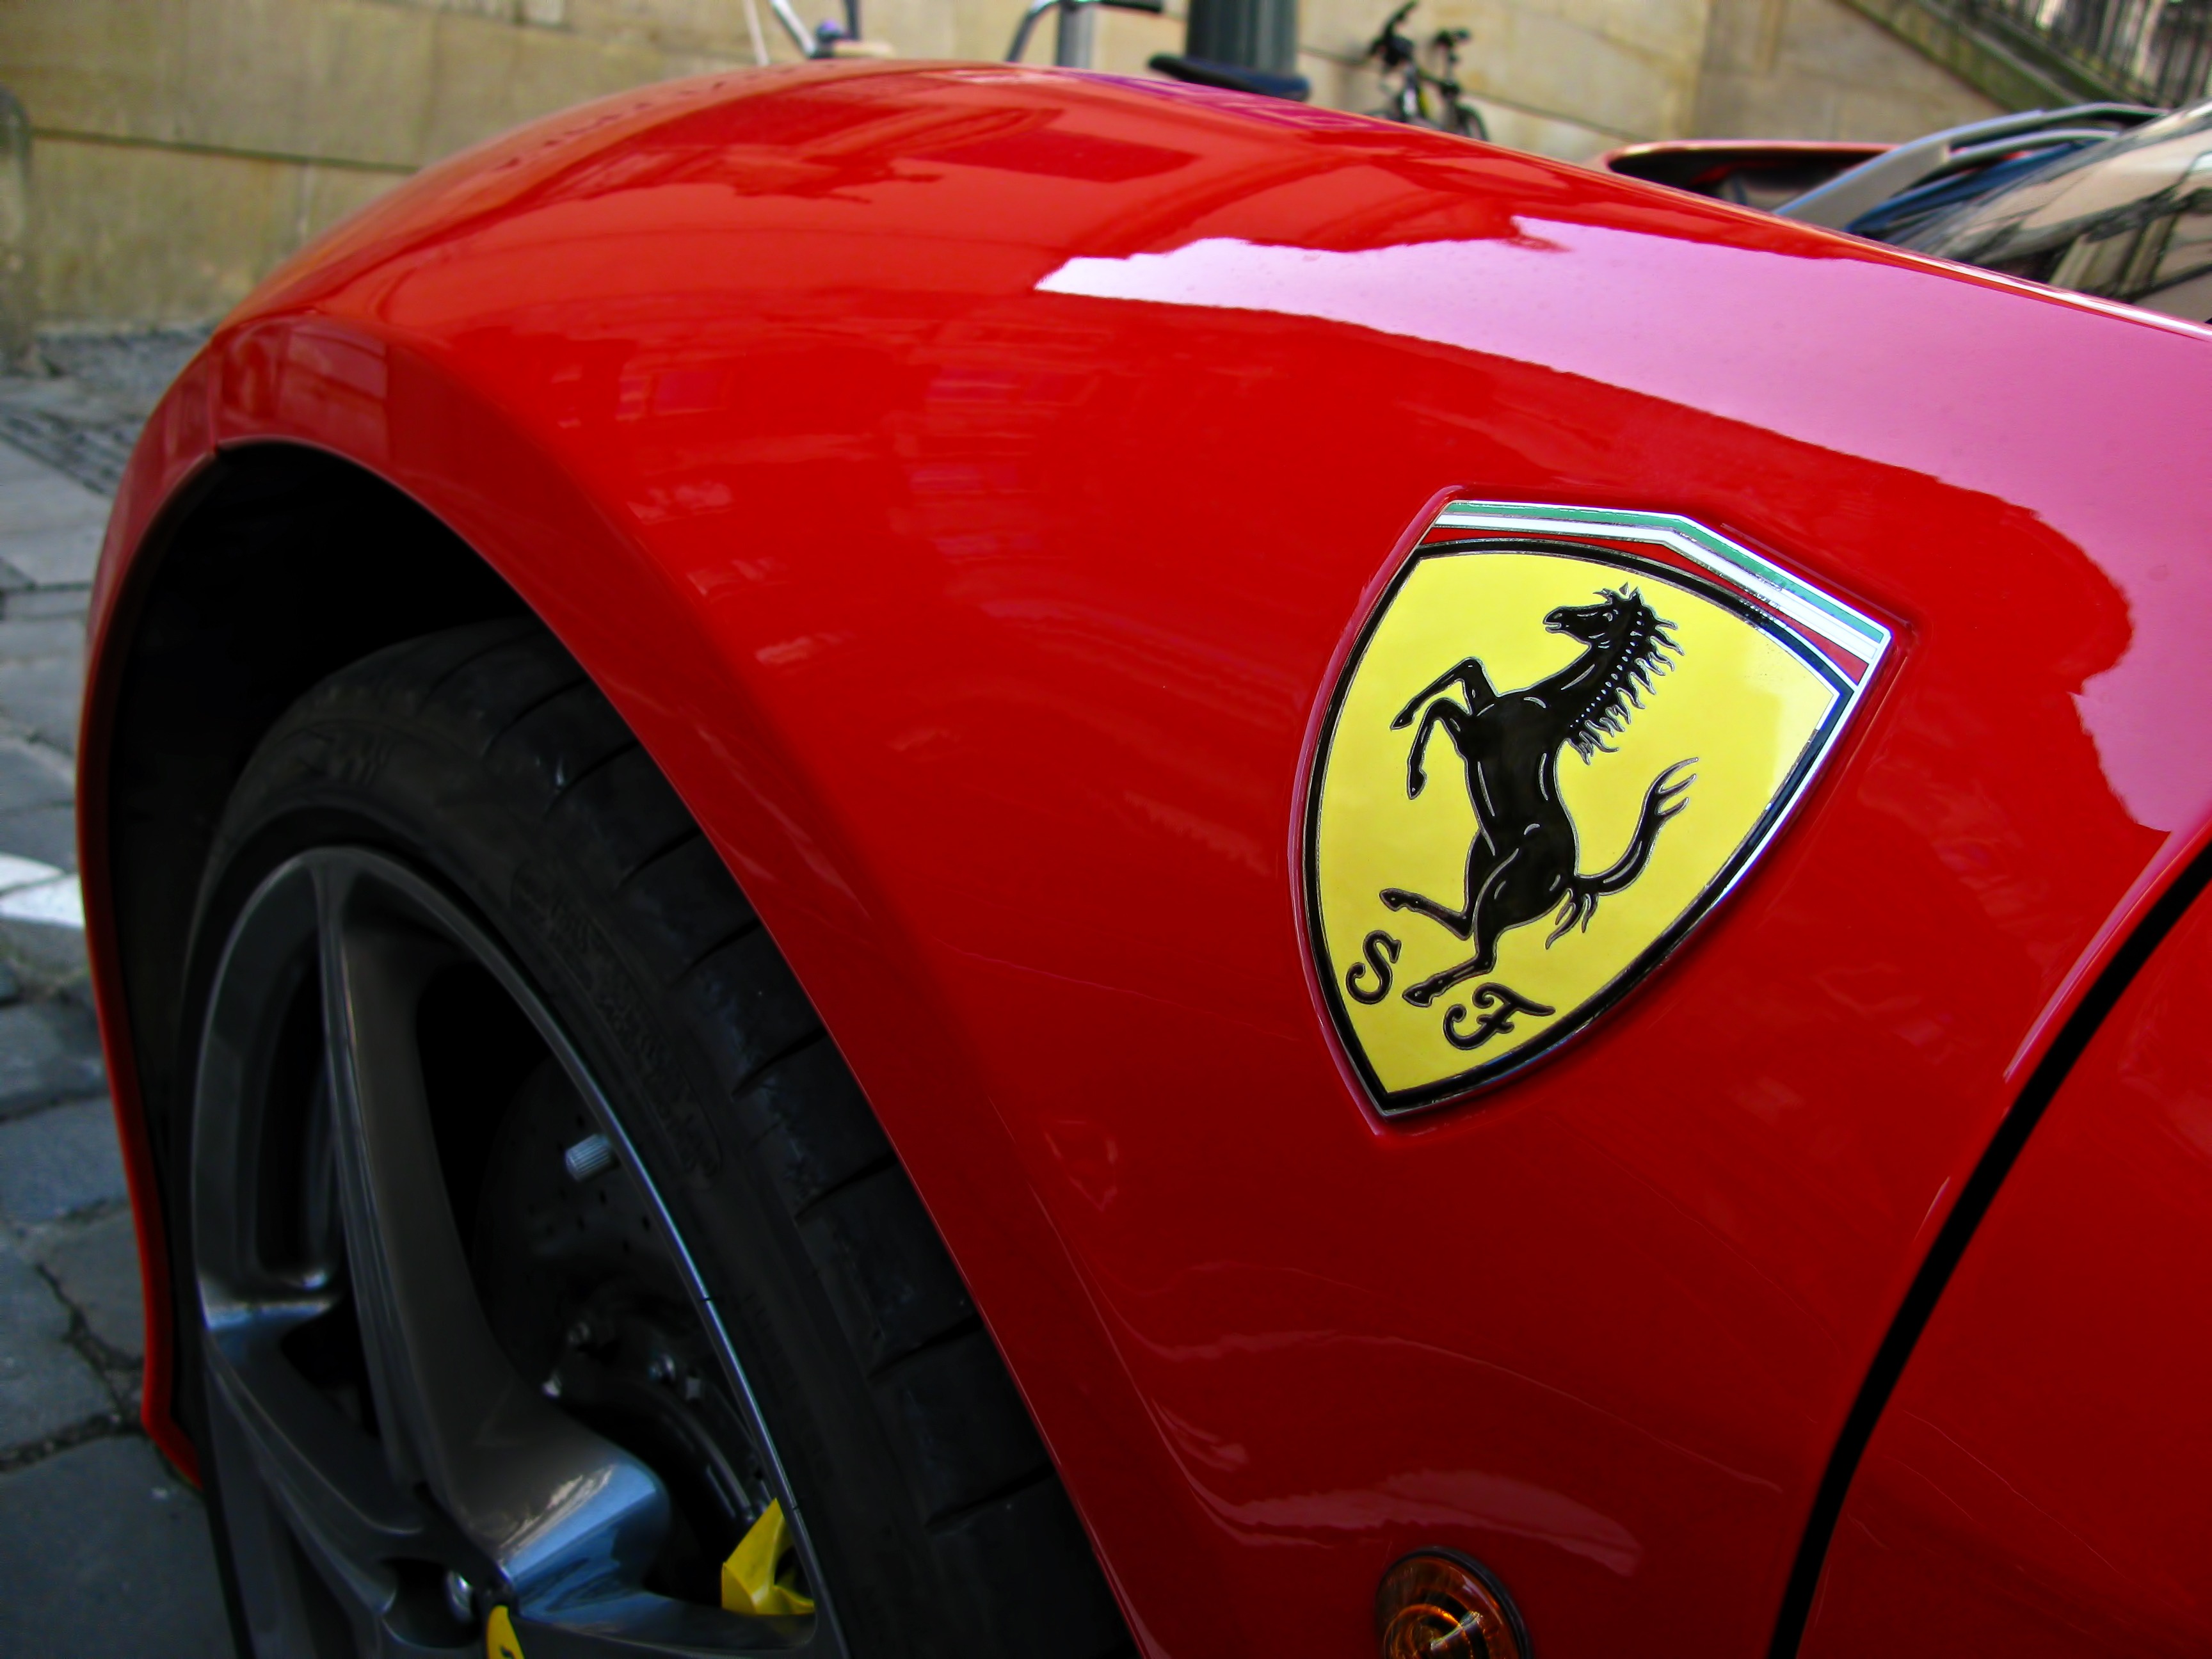
car, wheel, red, vehicle, sports car, race car, supercar, power, automobiles, logo, cars, race track, ferrari, motors, fast, brno, vehicles, racing car, land vehicle, automobile make, automotive design, ferrari spa